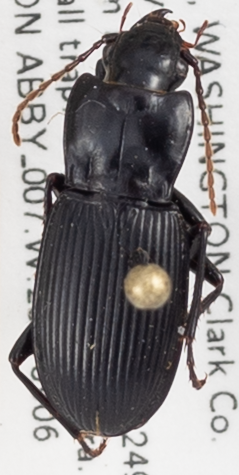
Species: Pterostichus herculaneus
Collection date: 2017-09-06
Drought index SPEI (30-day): -1.314
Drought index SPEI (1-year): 1.13
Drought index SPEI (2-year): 0.82